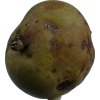
Label: pear